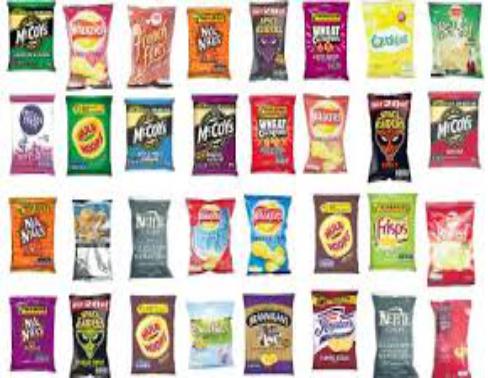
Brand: McCoys Crisps
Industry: Food